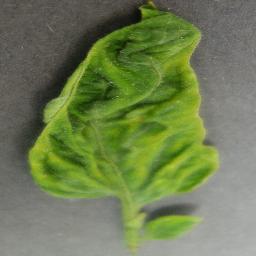
Label: Tomato___Tomato_Yellow_Leaf_Curl_Virus